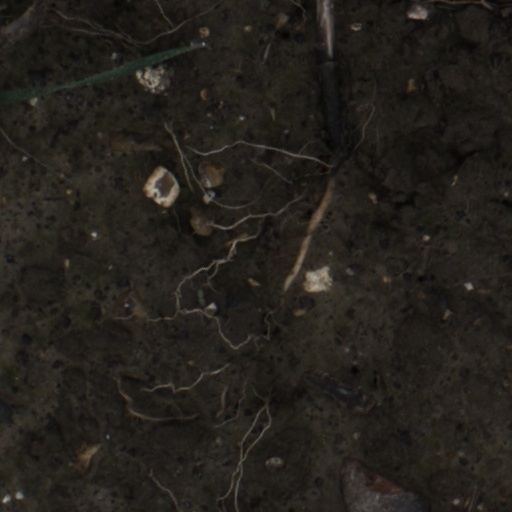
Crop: wheat